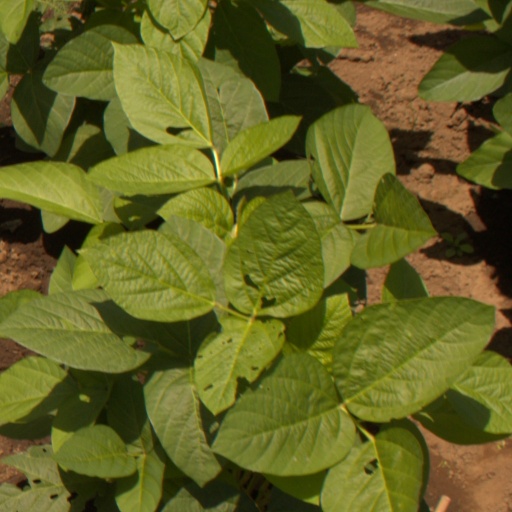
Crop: soybean